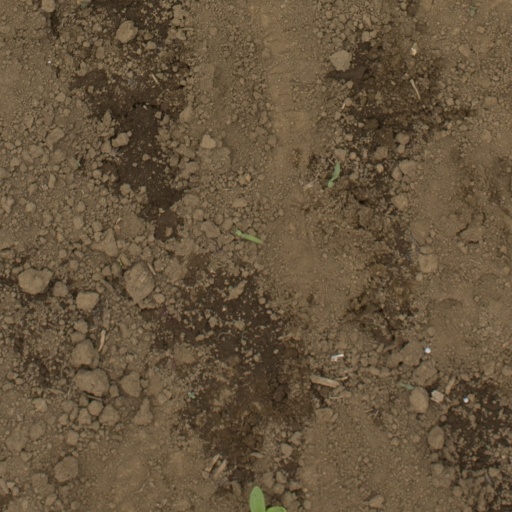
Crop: Jerusalem artichoke